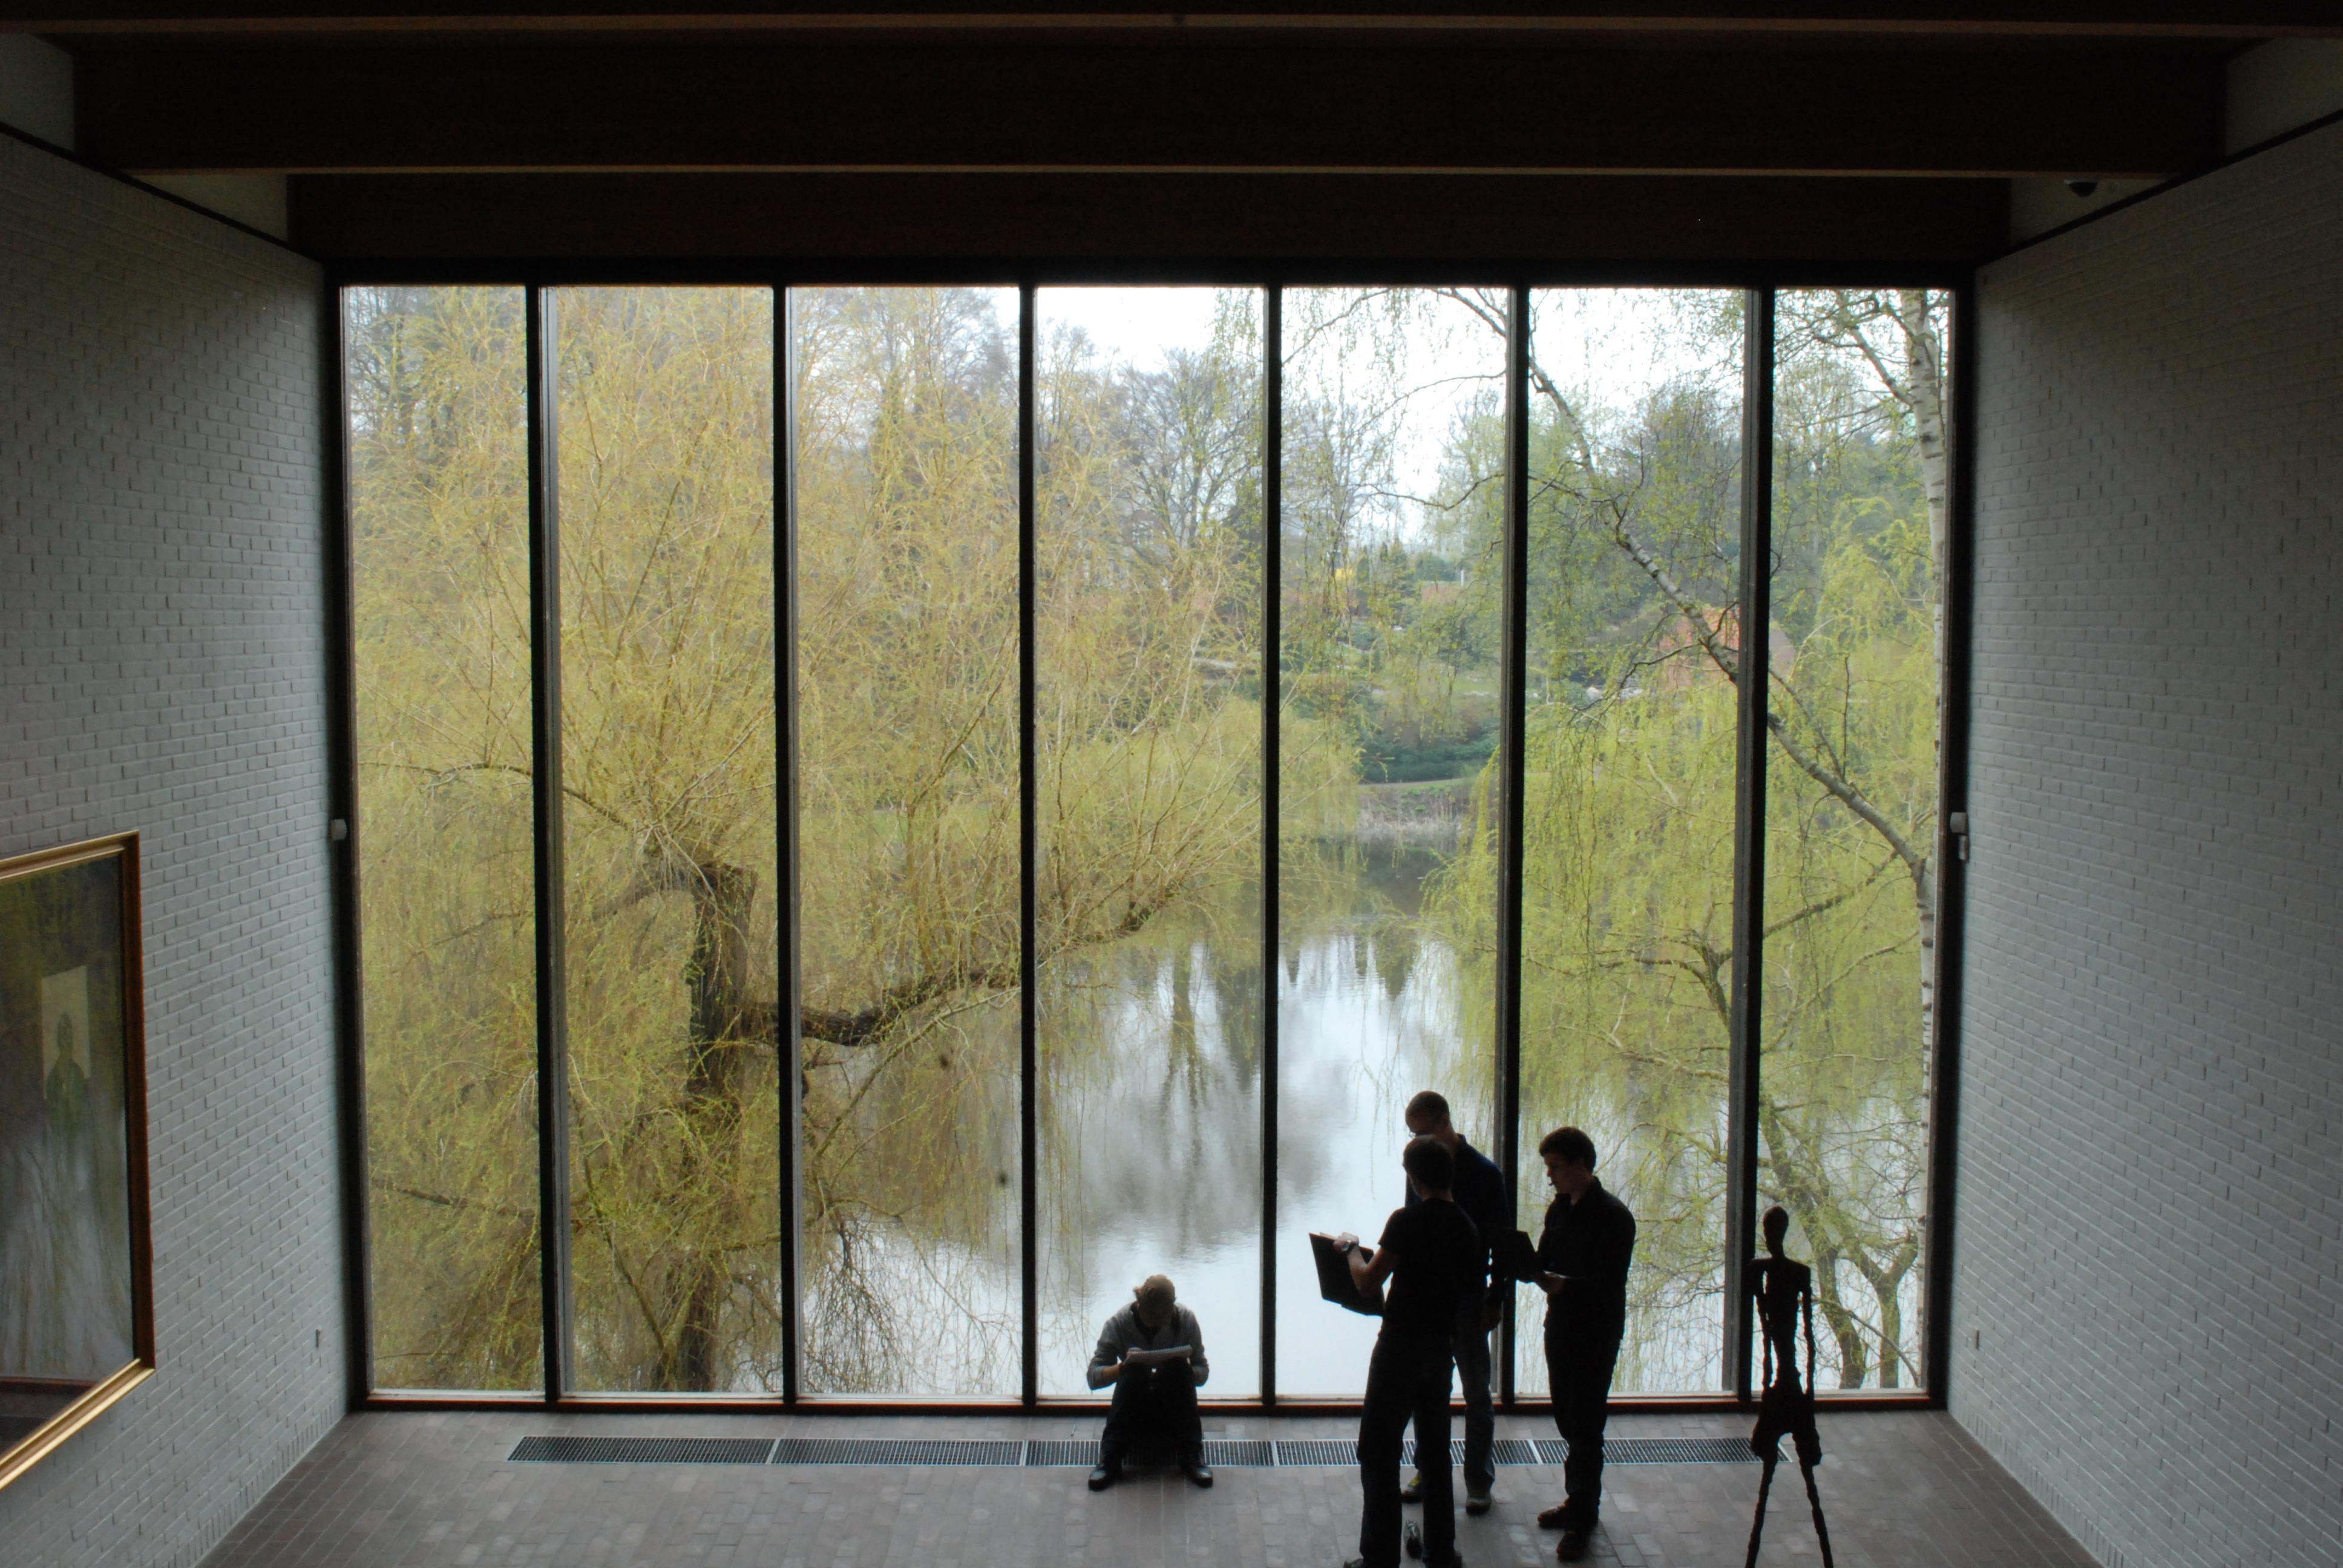
architecture, house, window, door, interior design, design, arrows, tourist attraction, daylighting, louisiana, window covering, window treatment, art students